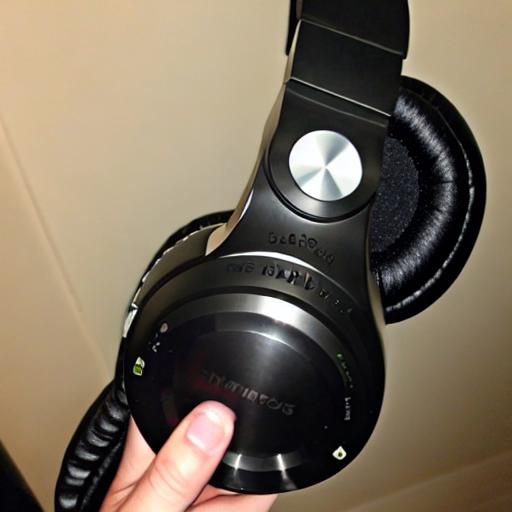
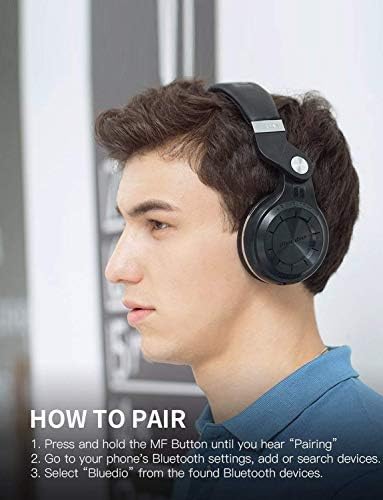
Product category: headphones
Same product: no